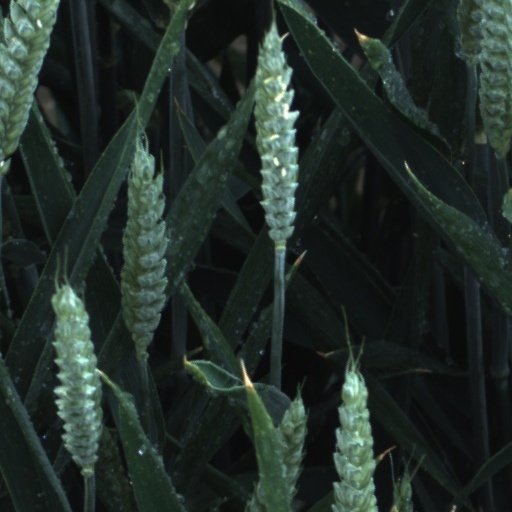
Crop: wheat